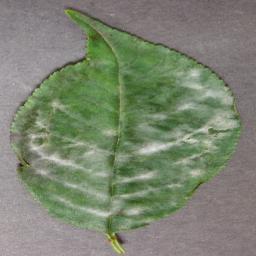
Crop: cherry
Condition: (including_sour)_powdery_mildew